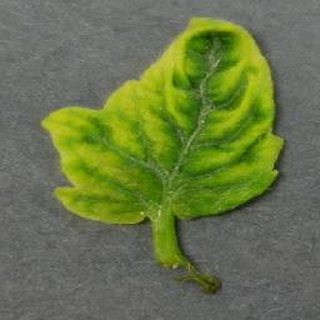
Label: tomato_yellow_leaf_curl_virus